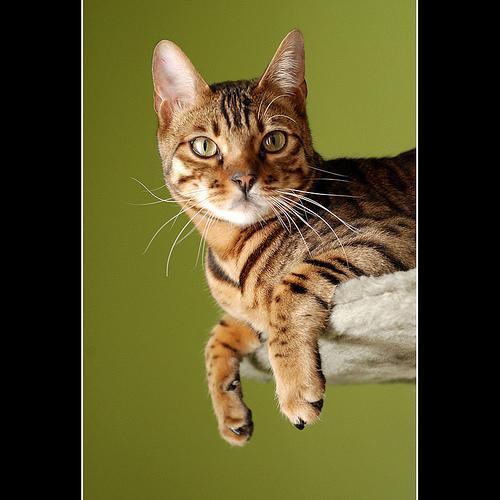
Bengal